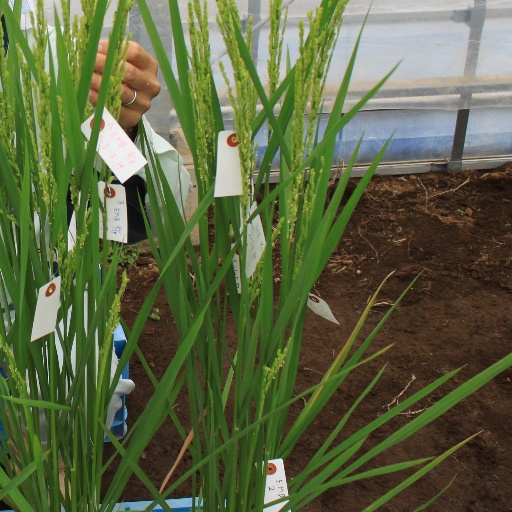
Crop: rice